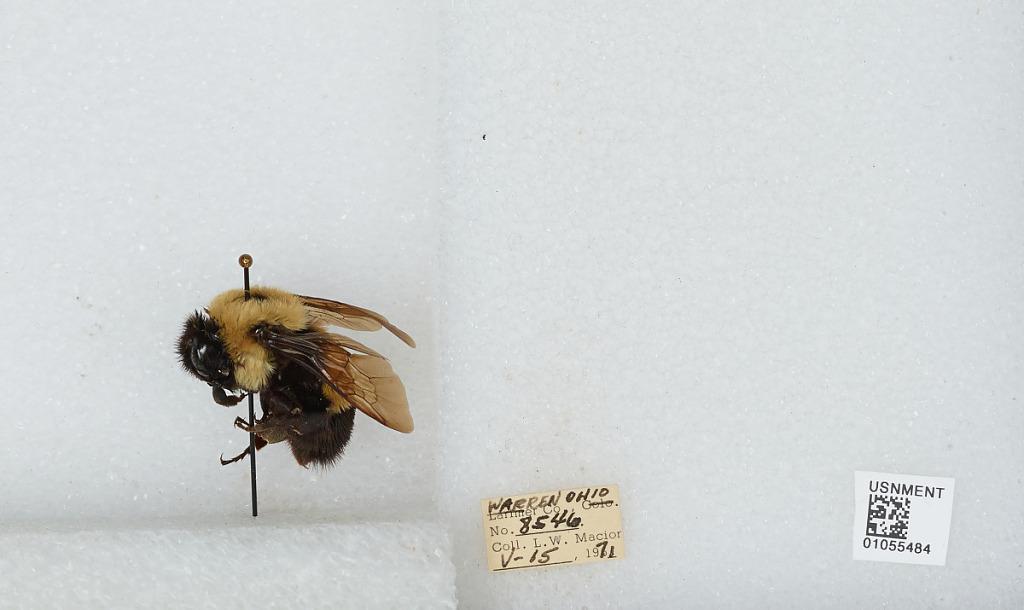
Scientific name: Bombus (Bombus) affinis Cresson
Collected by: L. Macior
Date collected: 1971-5-15
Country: United States
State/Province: Ohio
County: Warren
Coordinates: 39.4242, -84.1856